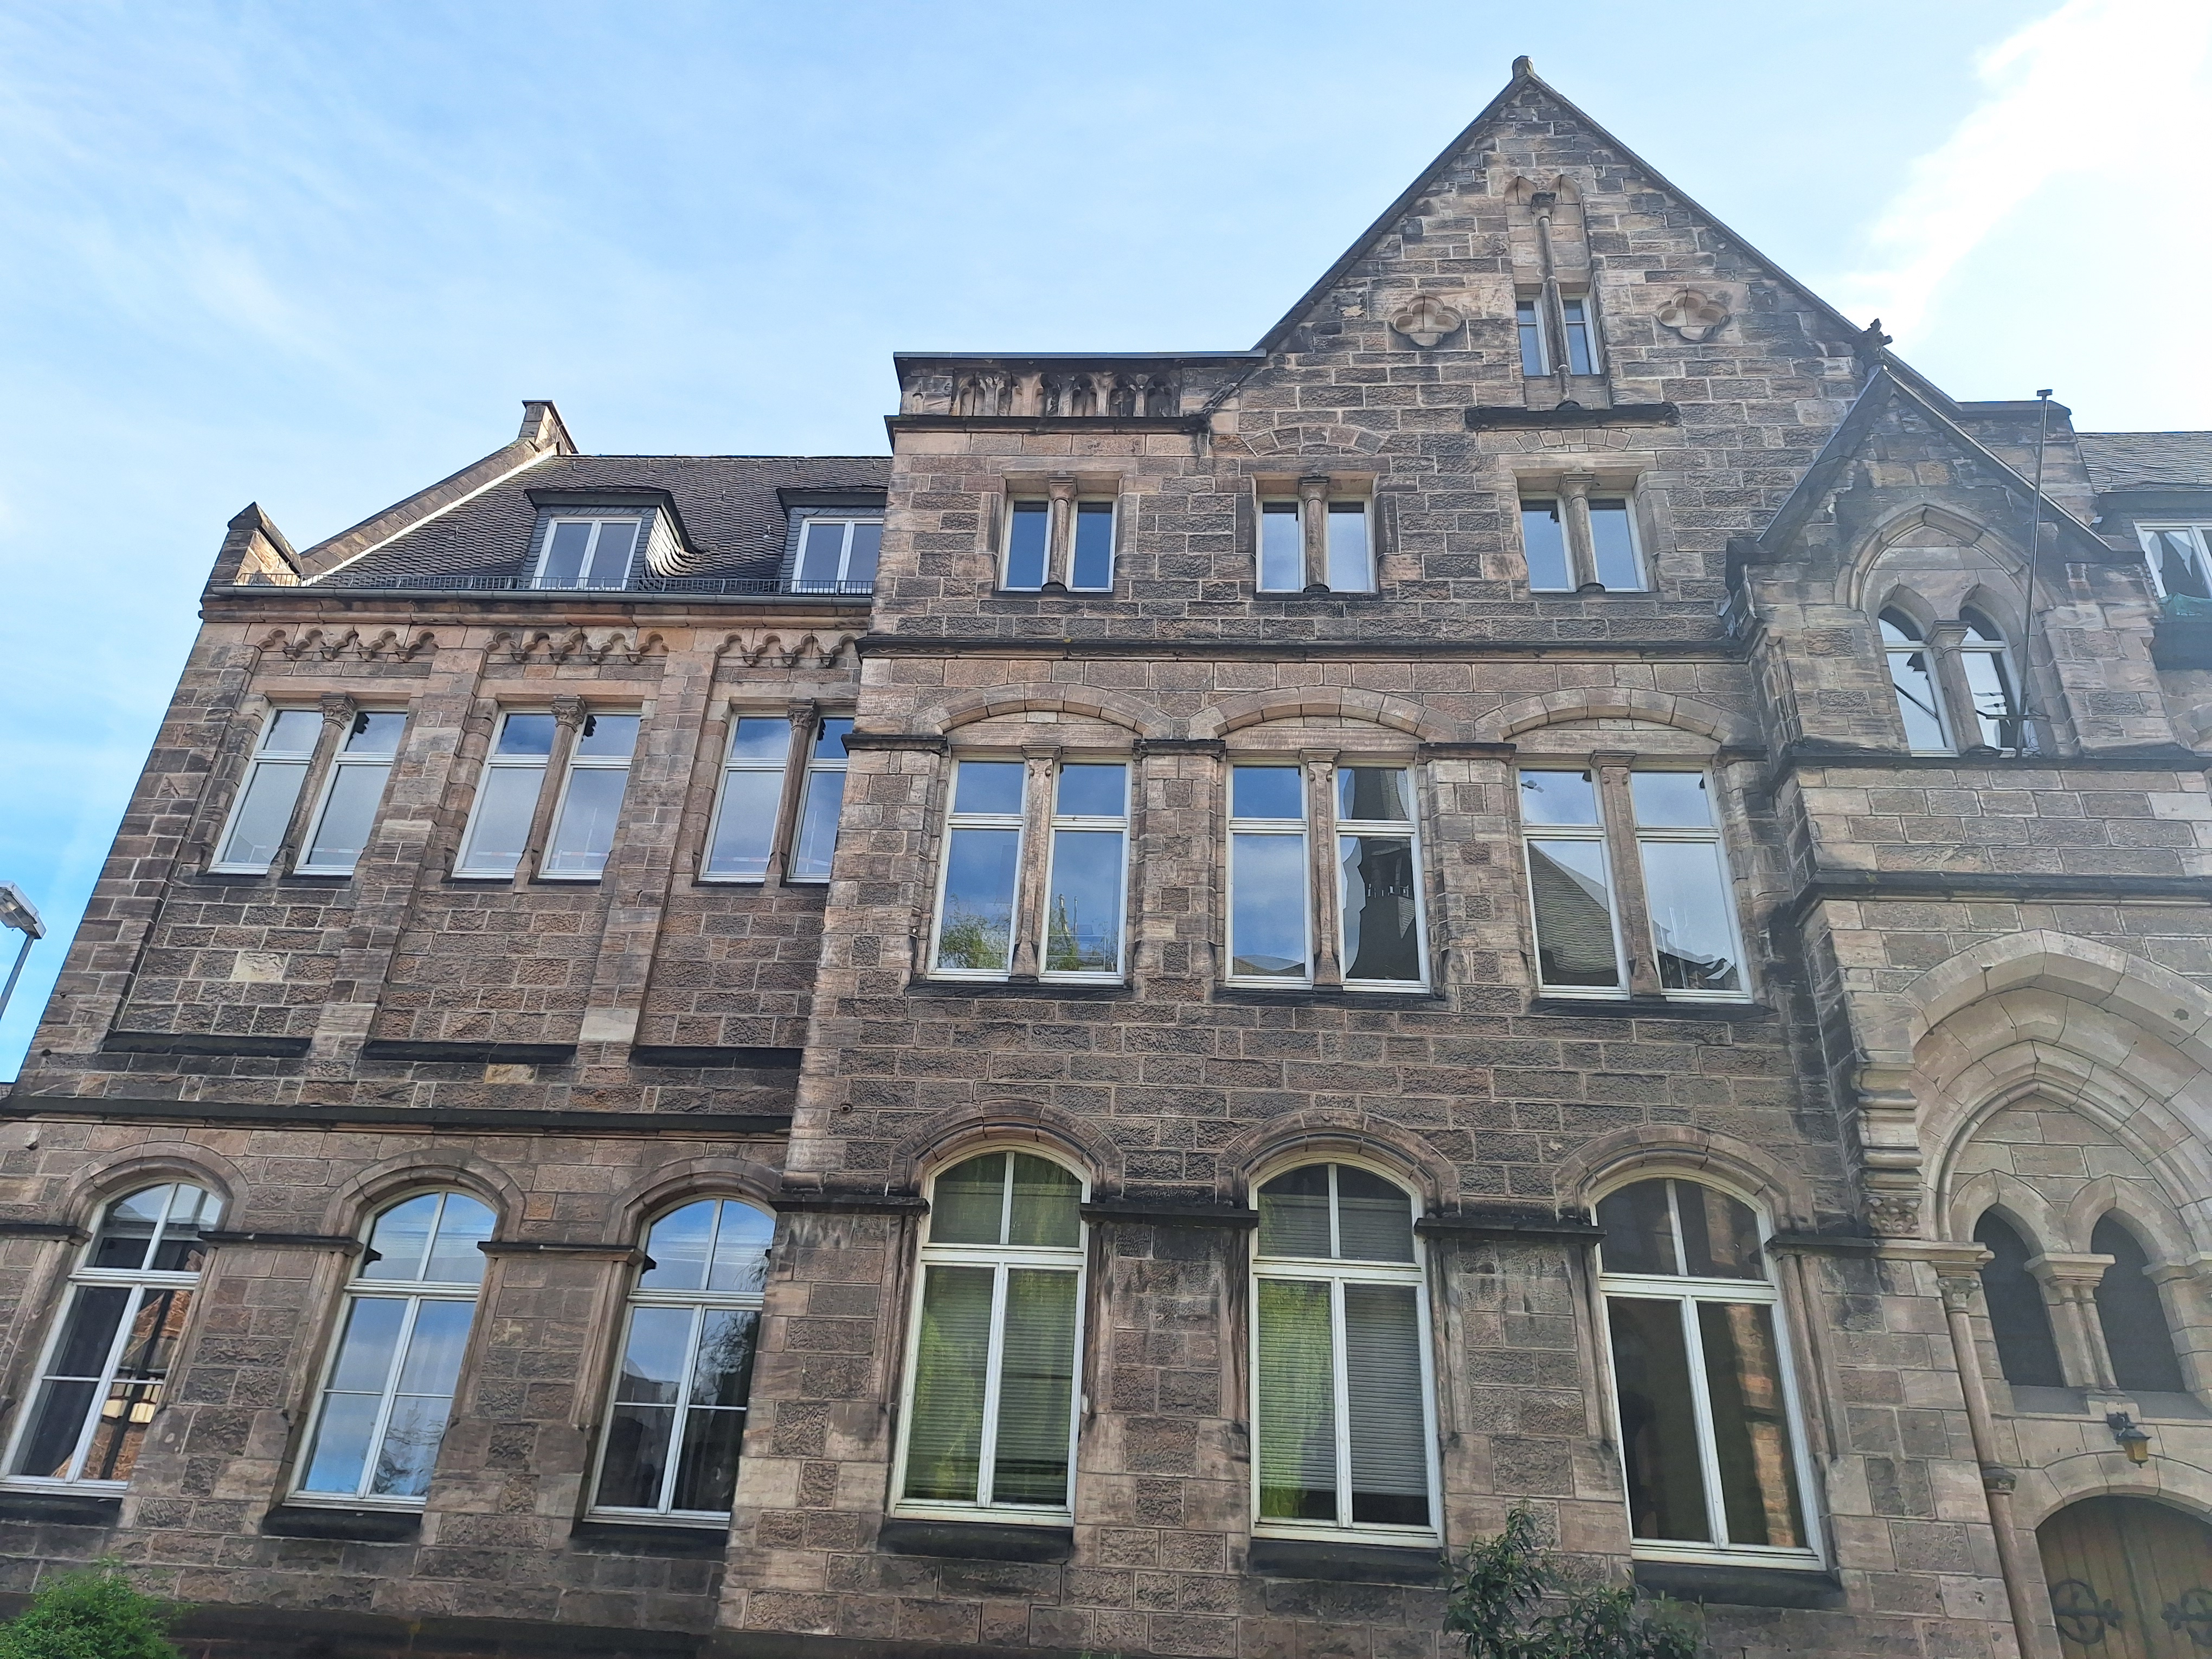
Building: Deutschhausstraße 1